Sky position (RA, Dec in degrees): 246.701, 14.439
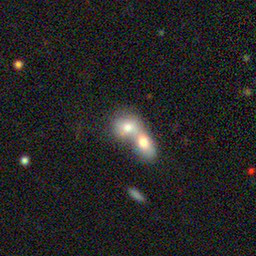
Galaxy morphology: Merging Galaxies